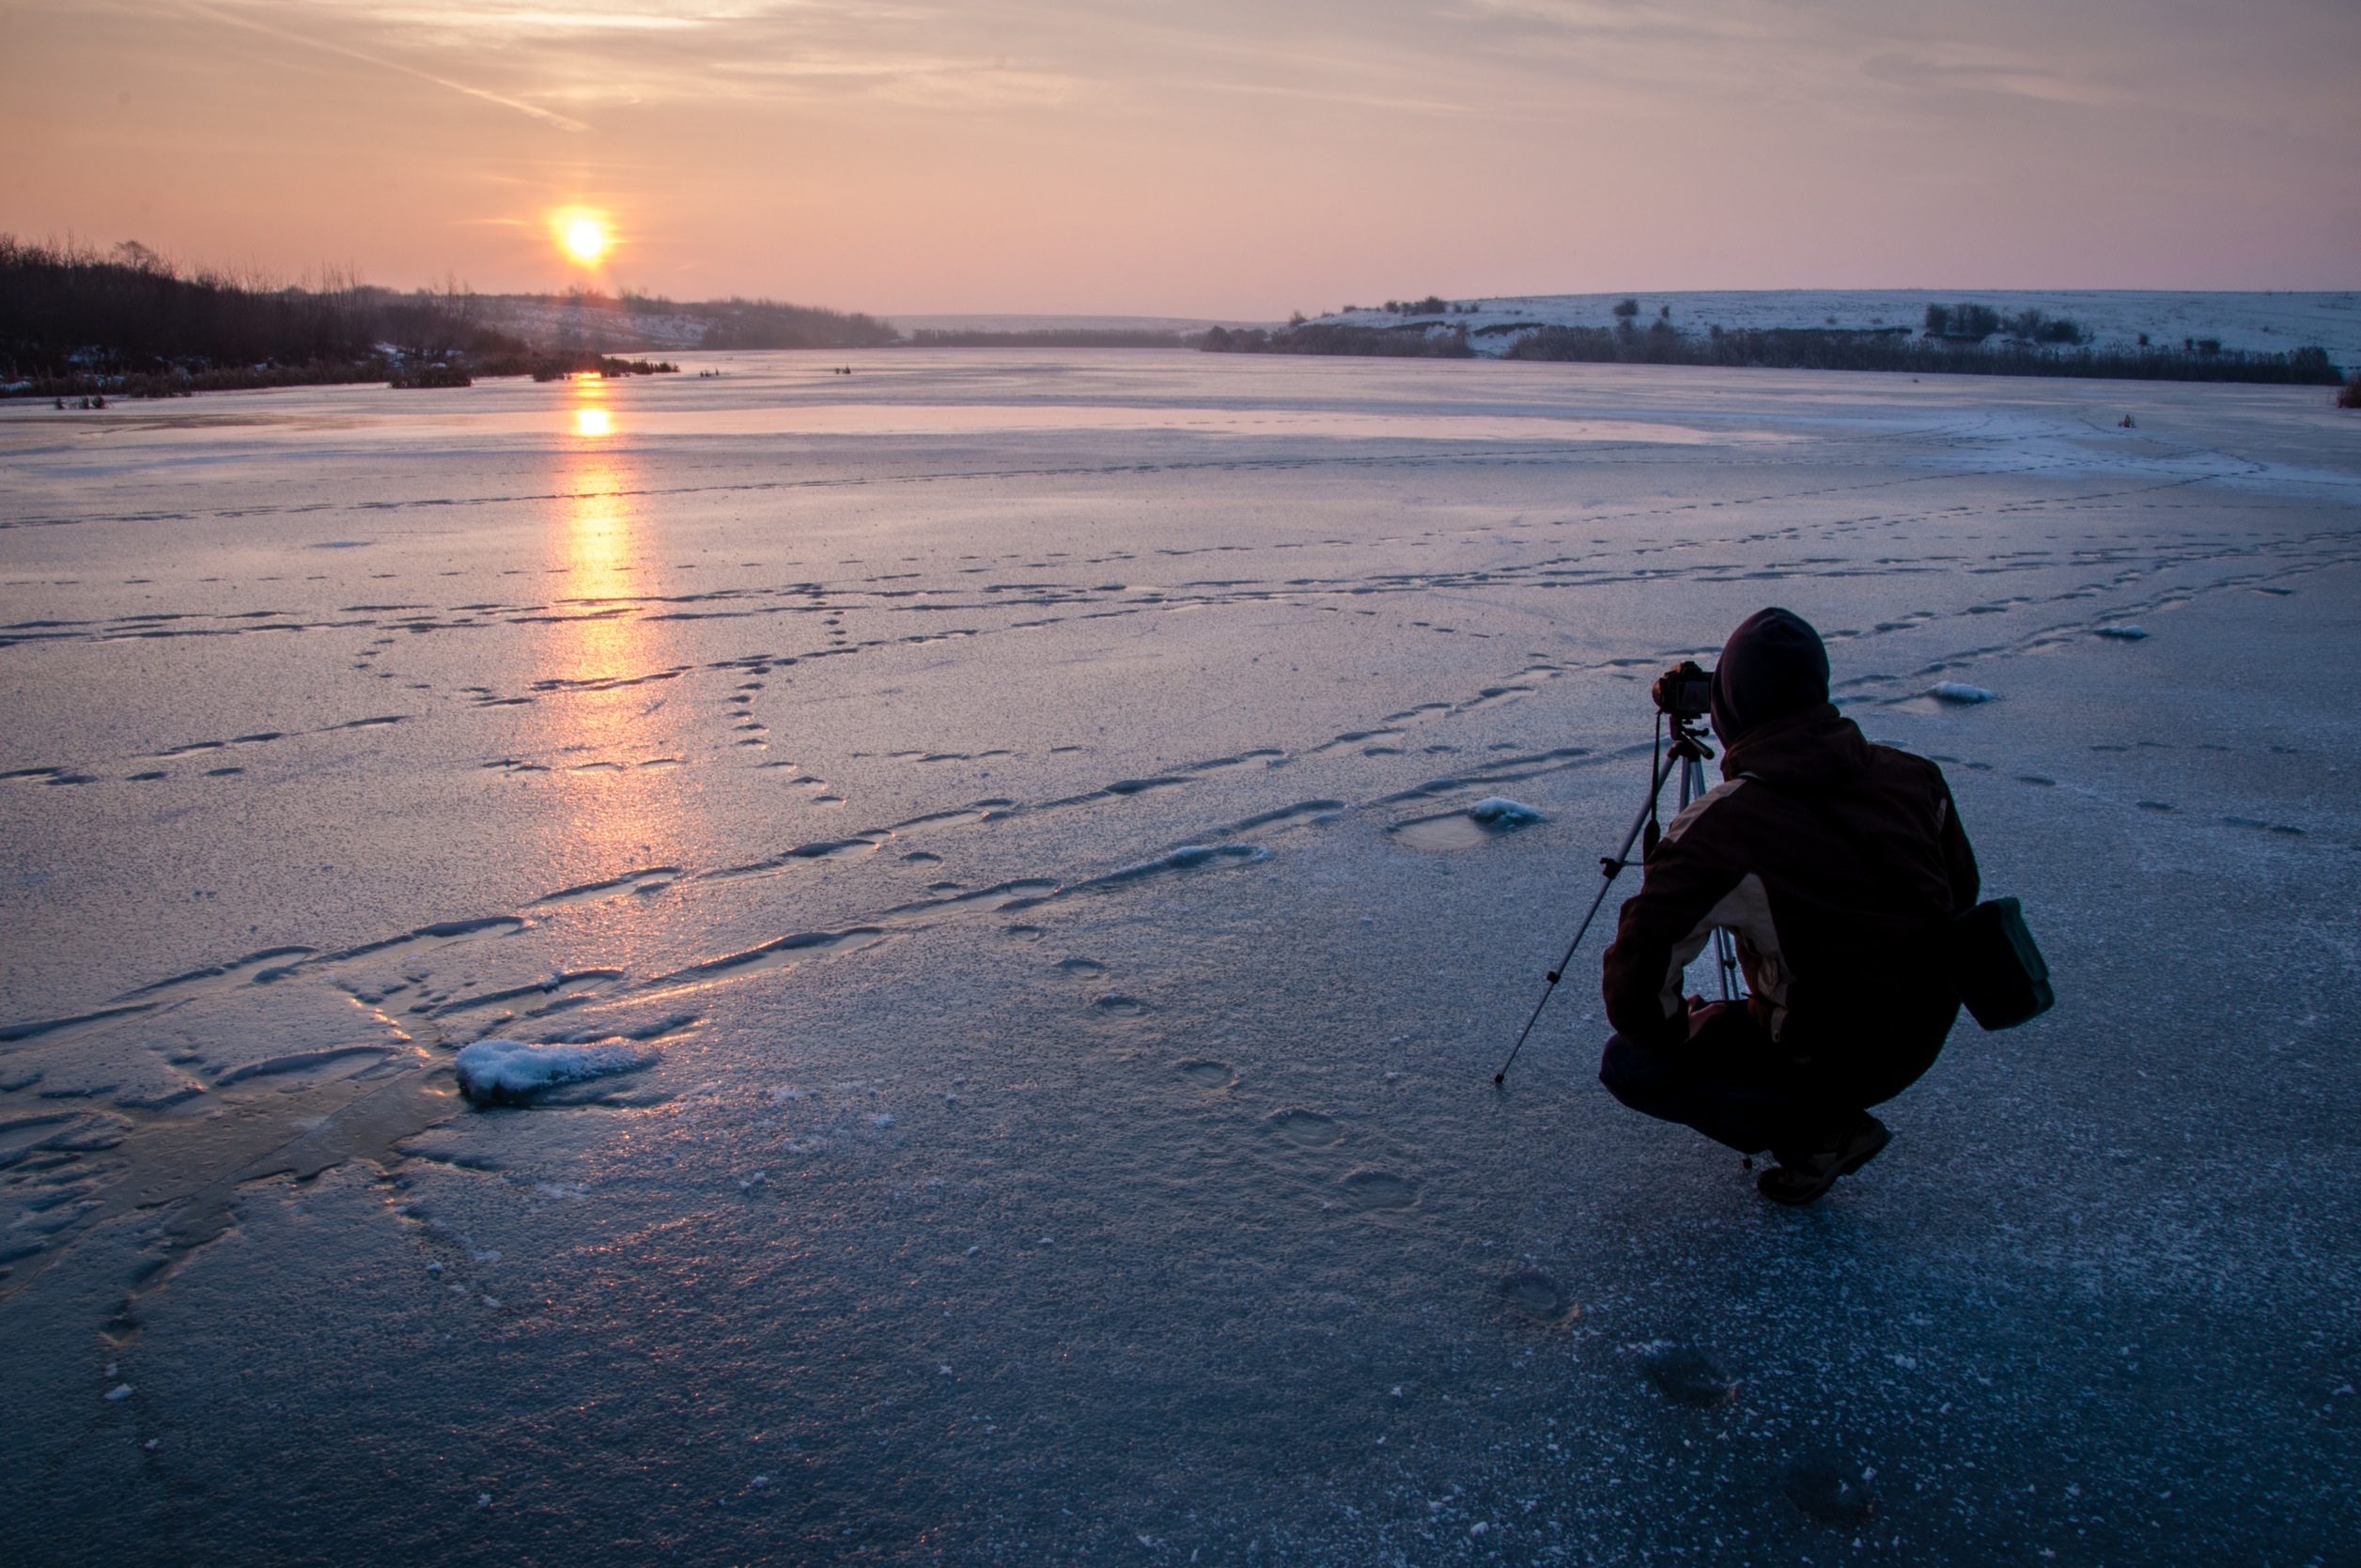
beach, sea, coast, water, sand, ocean, horizon, snow, cold, winter, people, sun, sunrise, sunset, camera, photography, photographer, sunlight, morning, shore, wave, dawn, dusk, ice, evening, reflection, weather, frozen, arctic, freezing